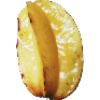
Label: Carambula 1